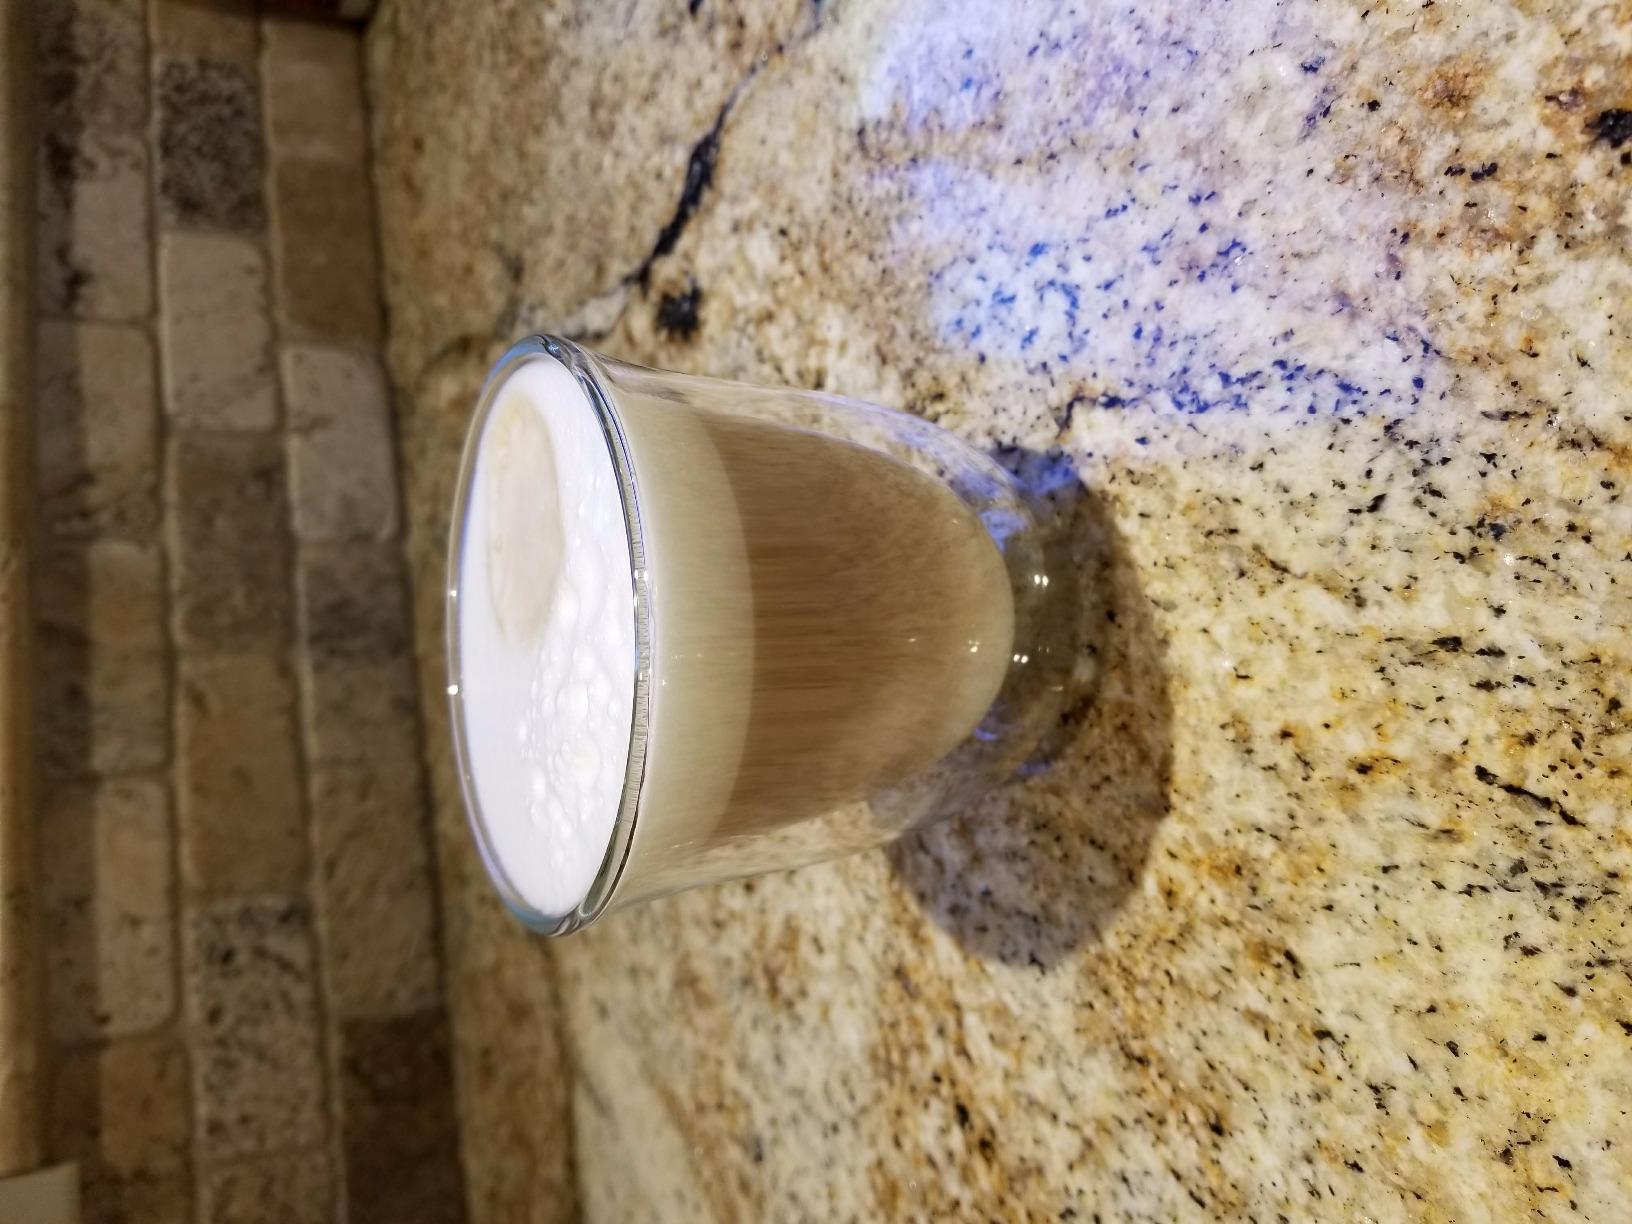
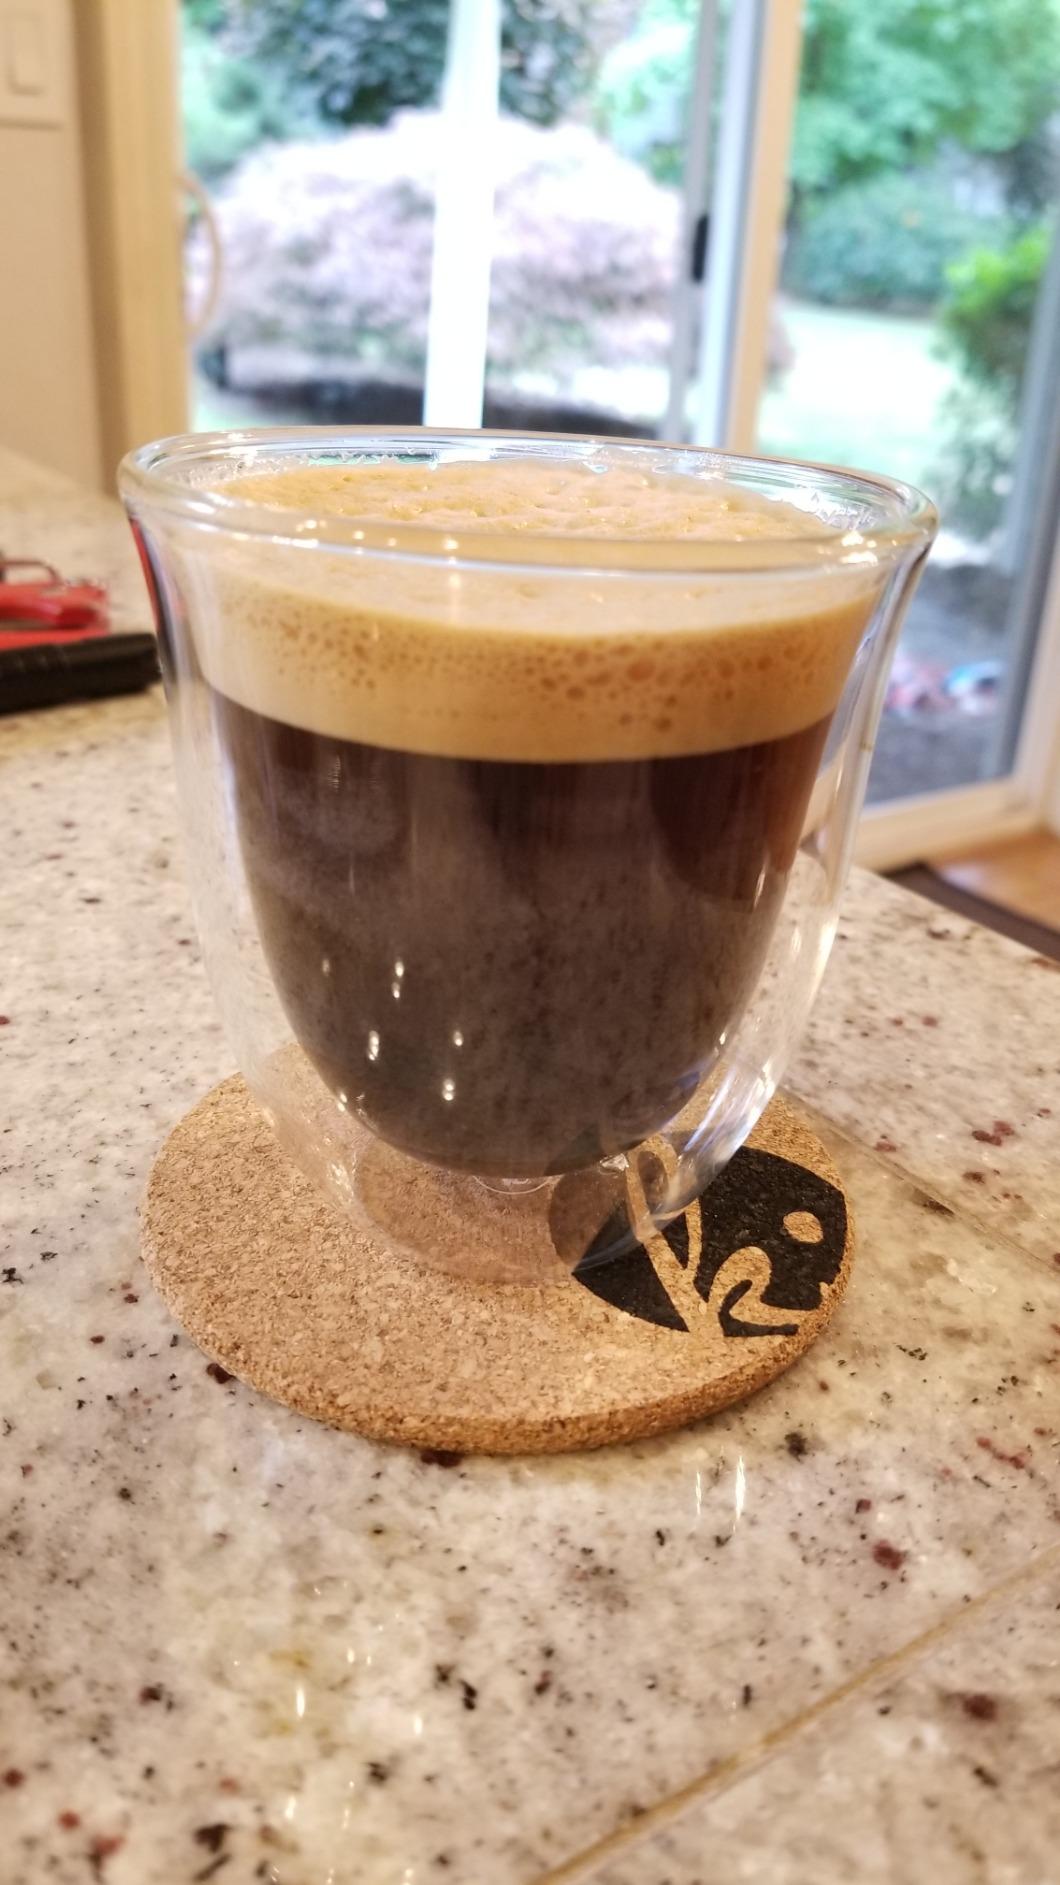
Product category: items_mug
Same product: yes